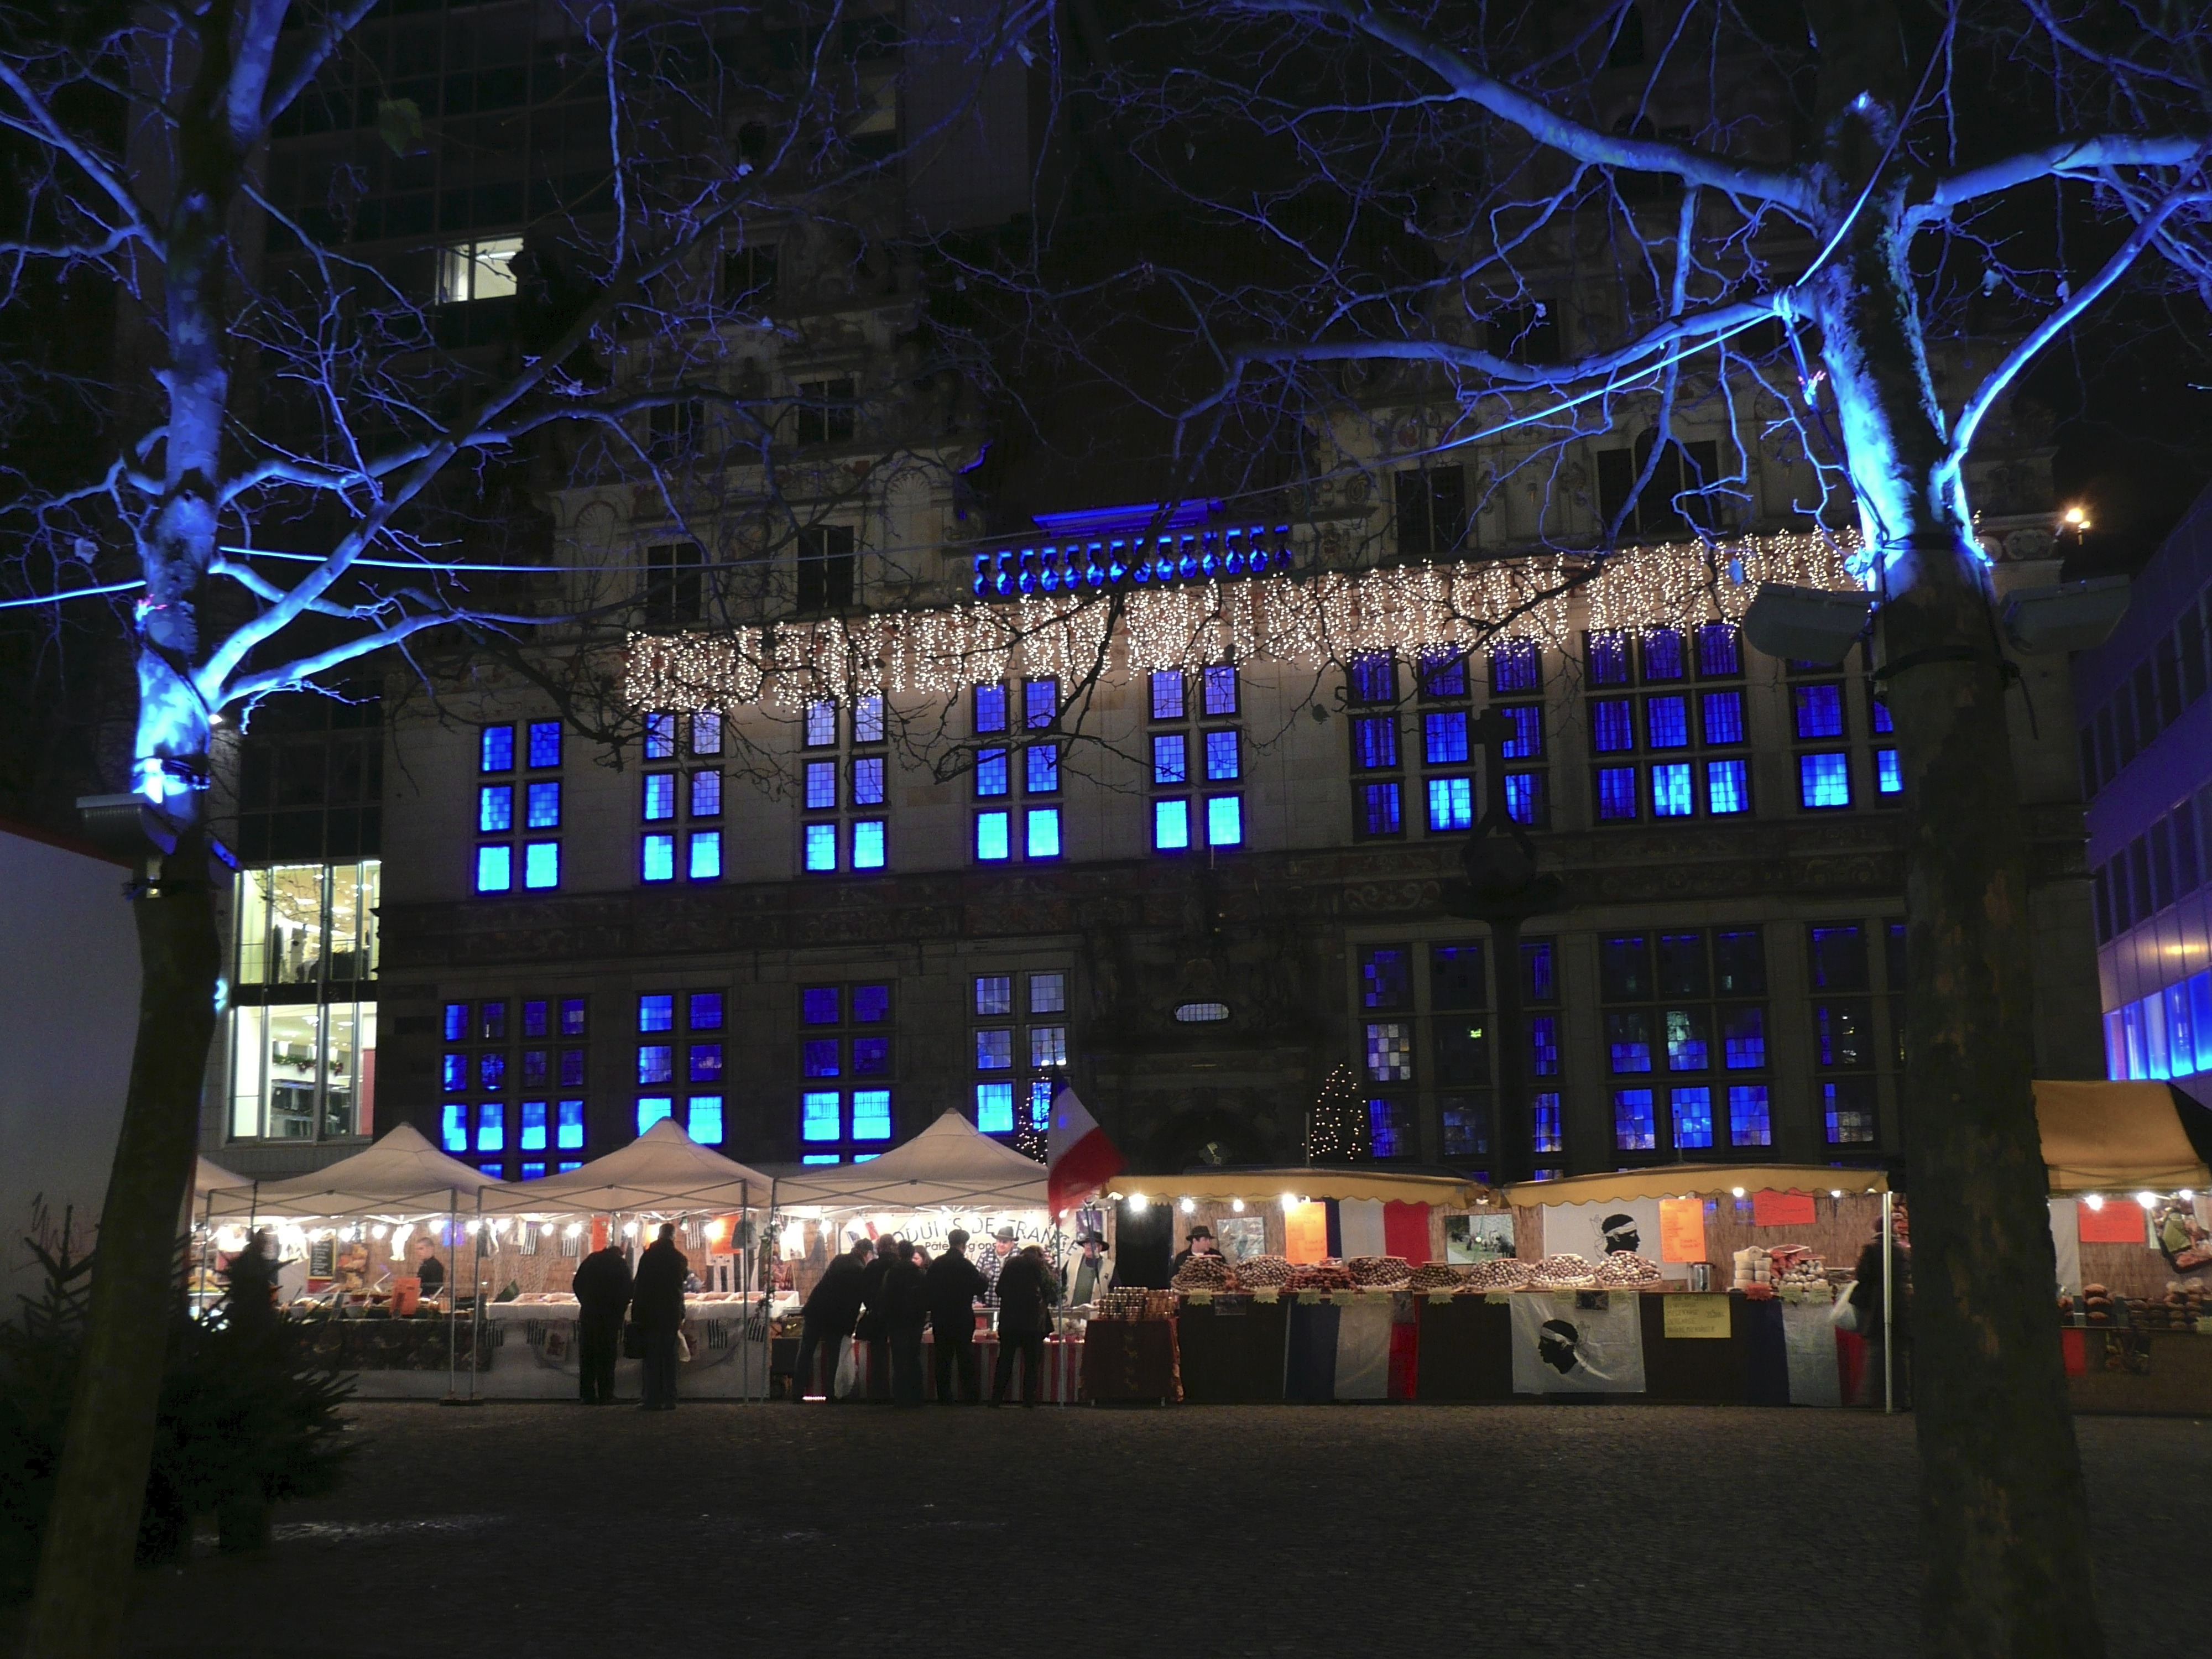
light, night, city, cityscape, downtown, evening, blue, christmas, lighting, christmas decoration, stall, effects, christmas market, metropolis, bremen, christmas lights, urban area, fairy jewelry